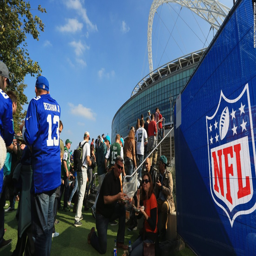
stadium was dressed up as a venue for the game .